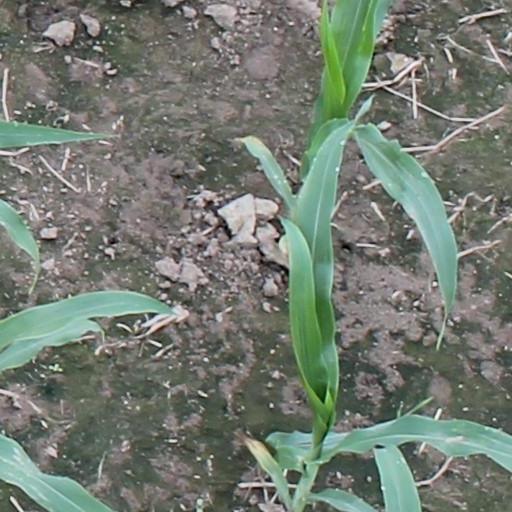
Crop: maize; corn